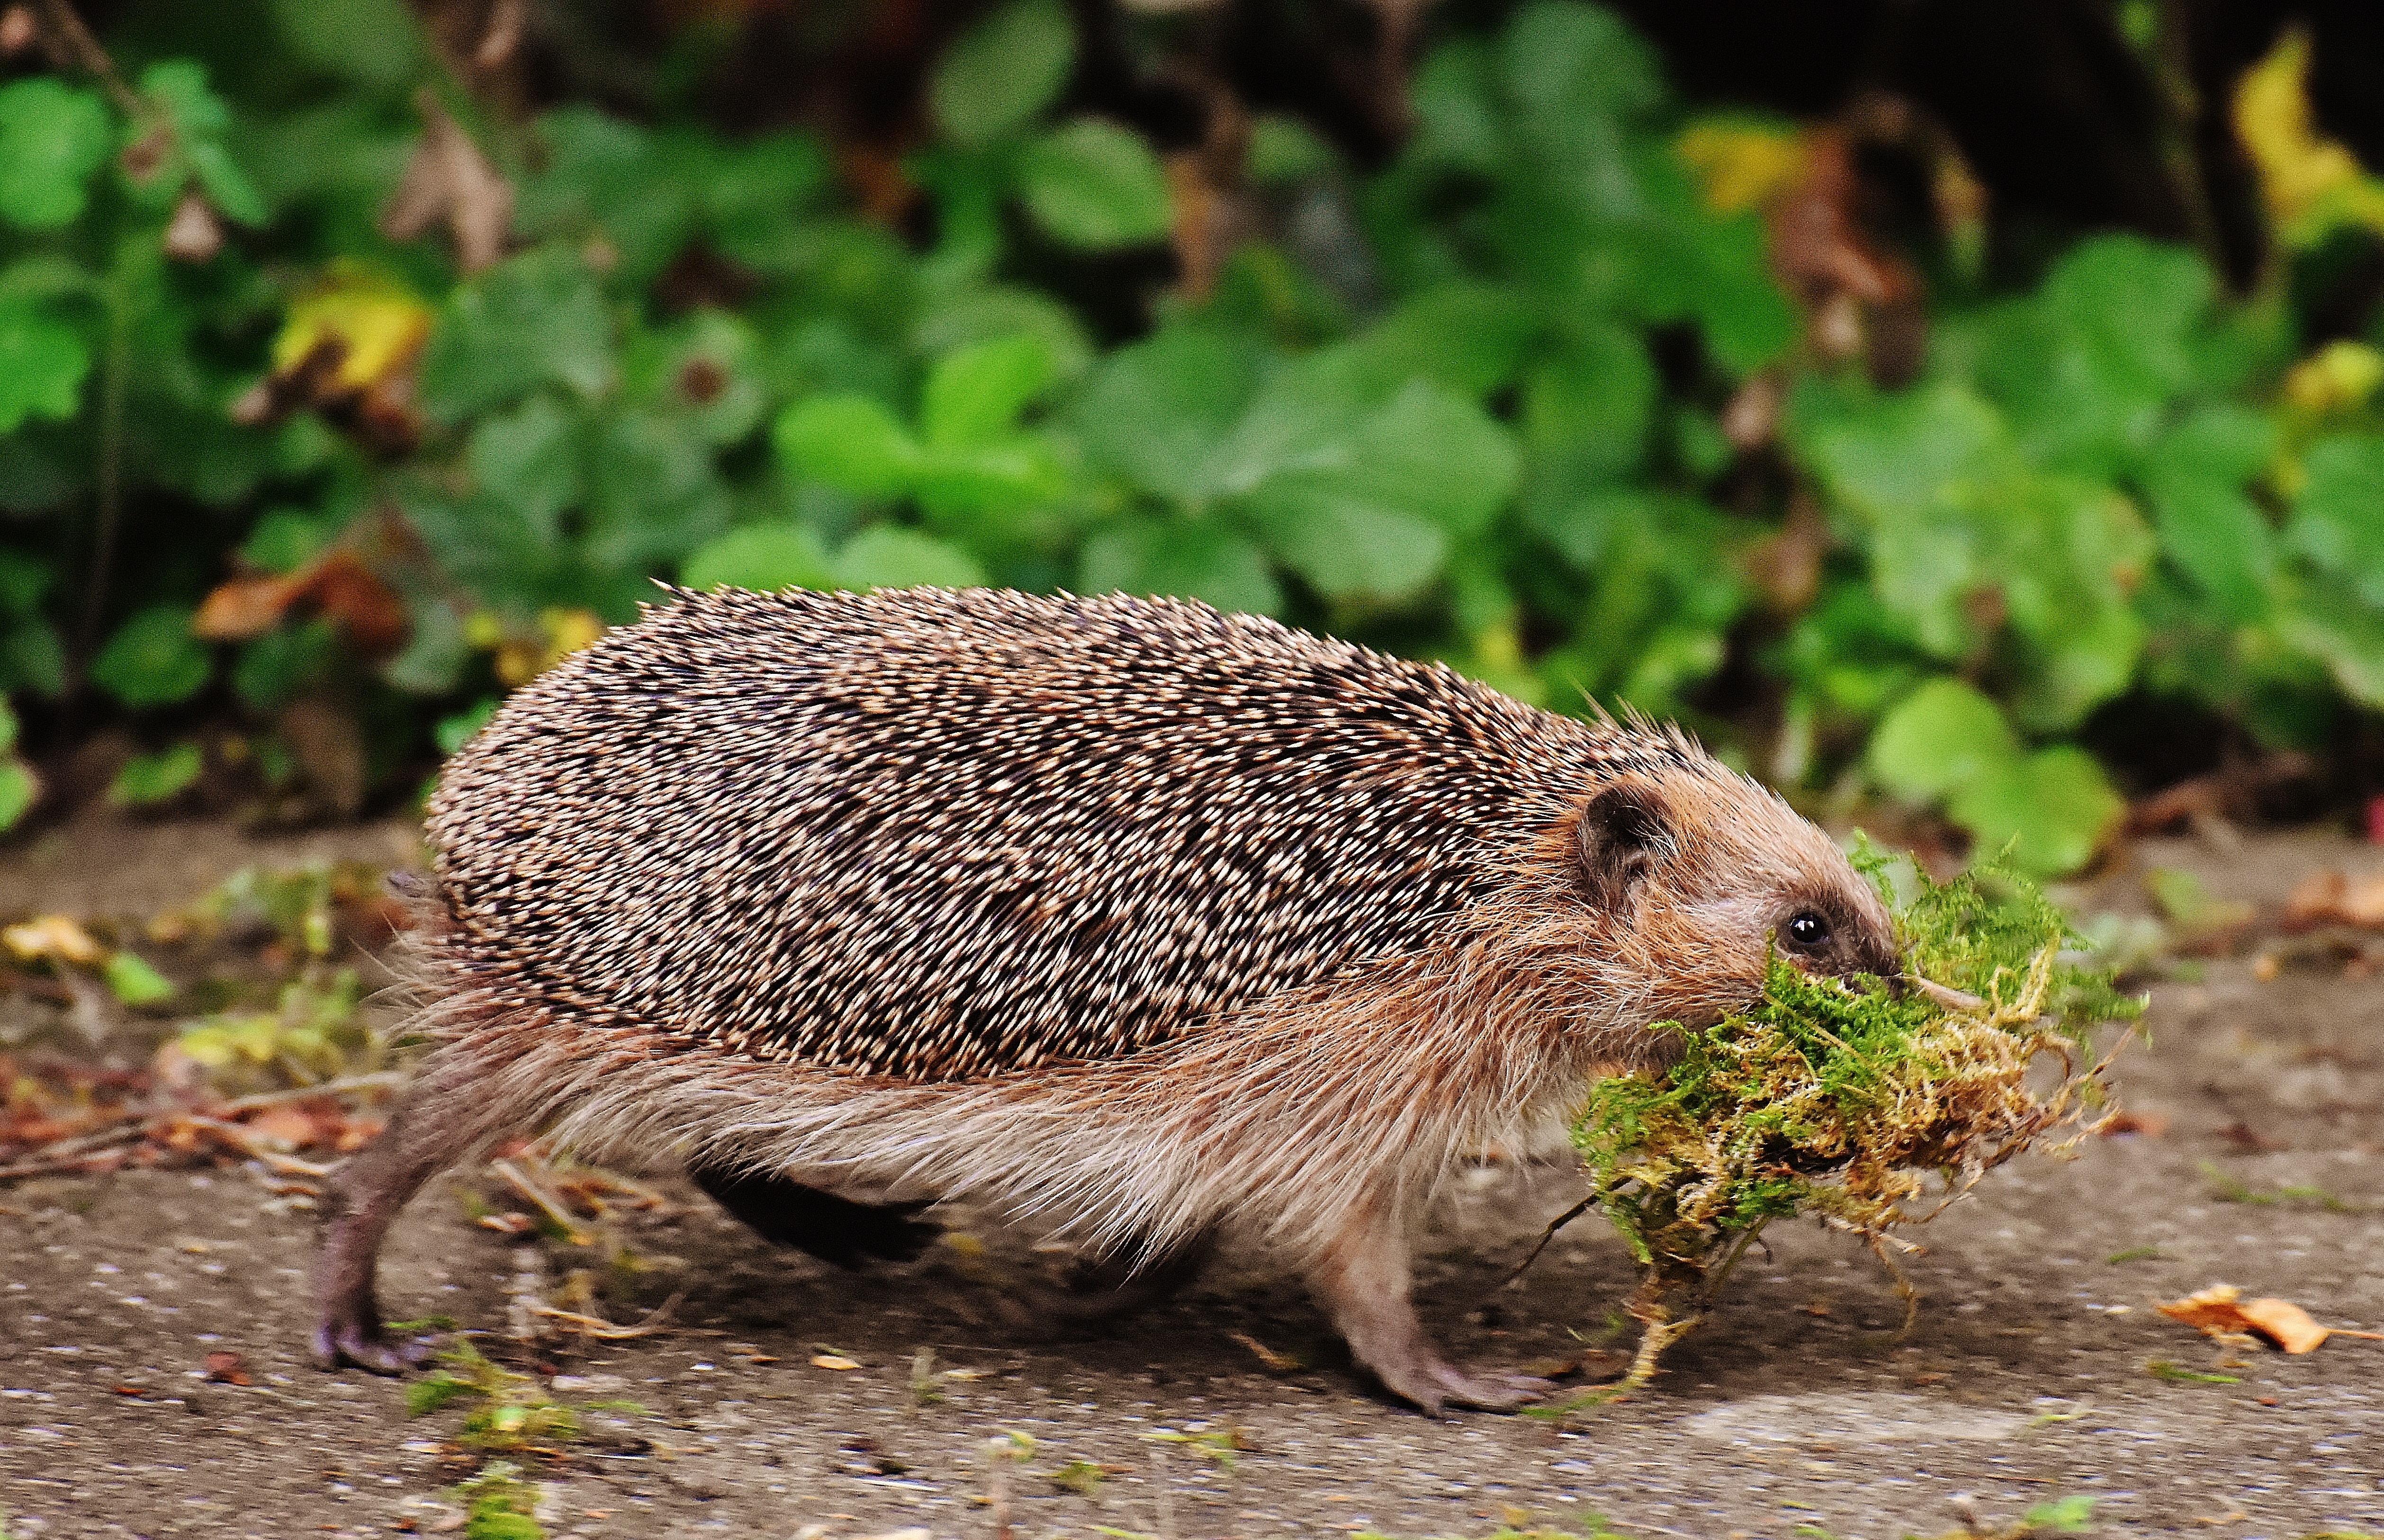
nature, grass, cute, moss, wildlife, mammal, fauna, shelter, hedgehog, animals, vertebrate, build, animal world, collect, spur, hard working, fox squirrel, erinaceidae, domesticated hedgehog